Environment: real
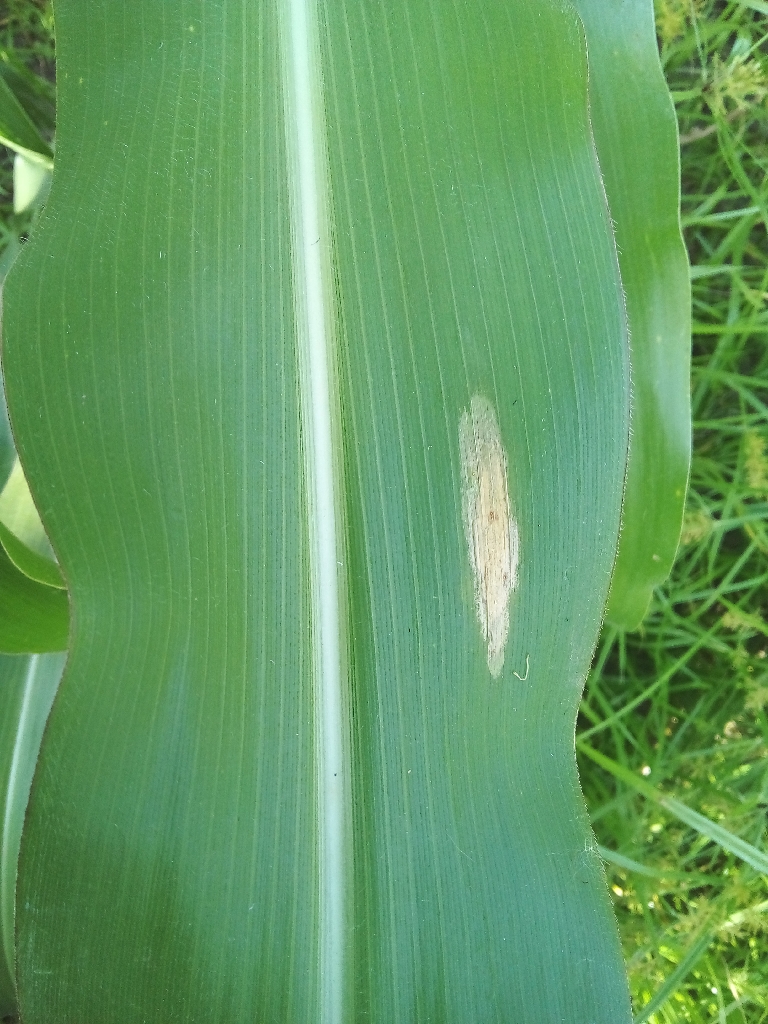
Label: northern_corn_leaf_blight